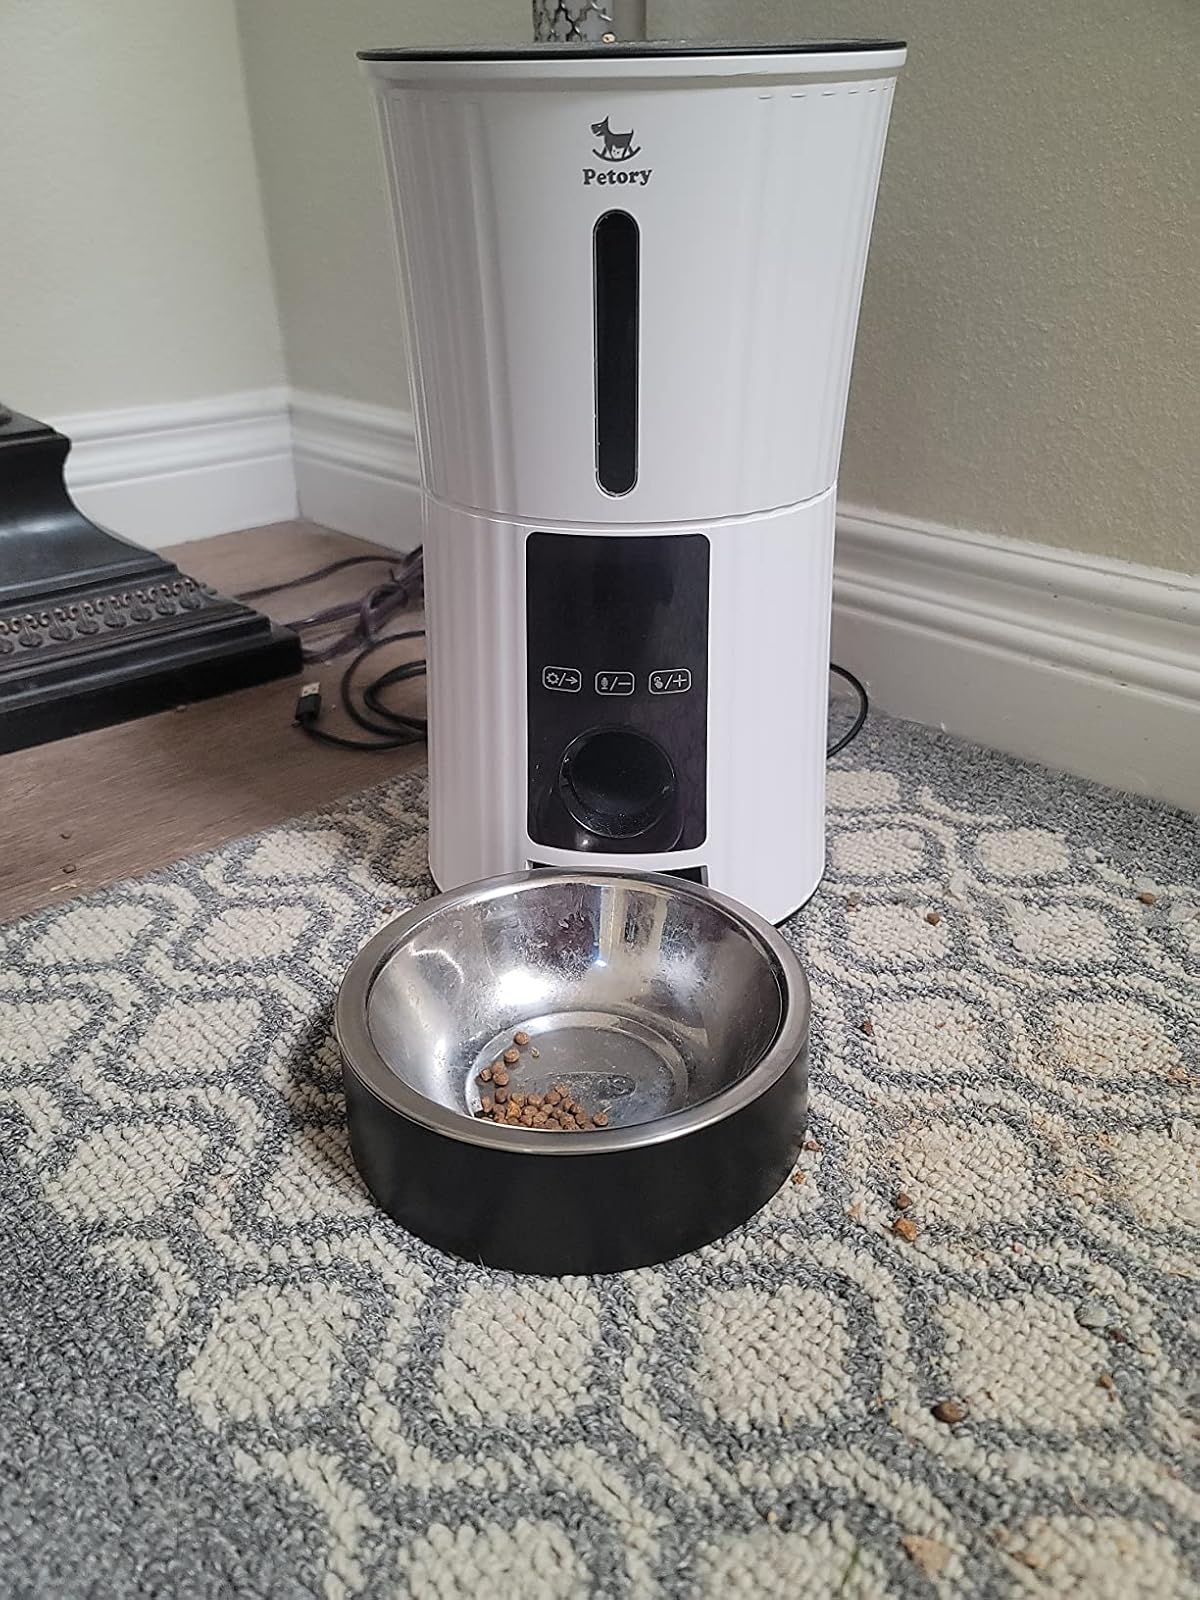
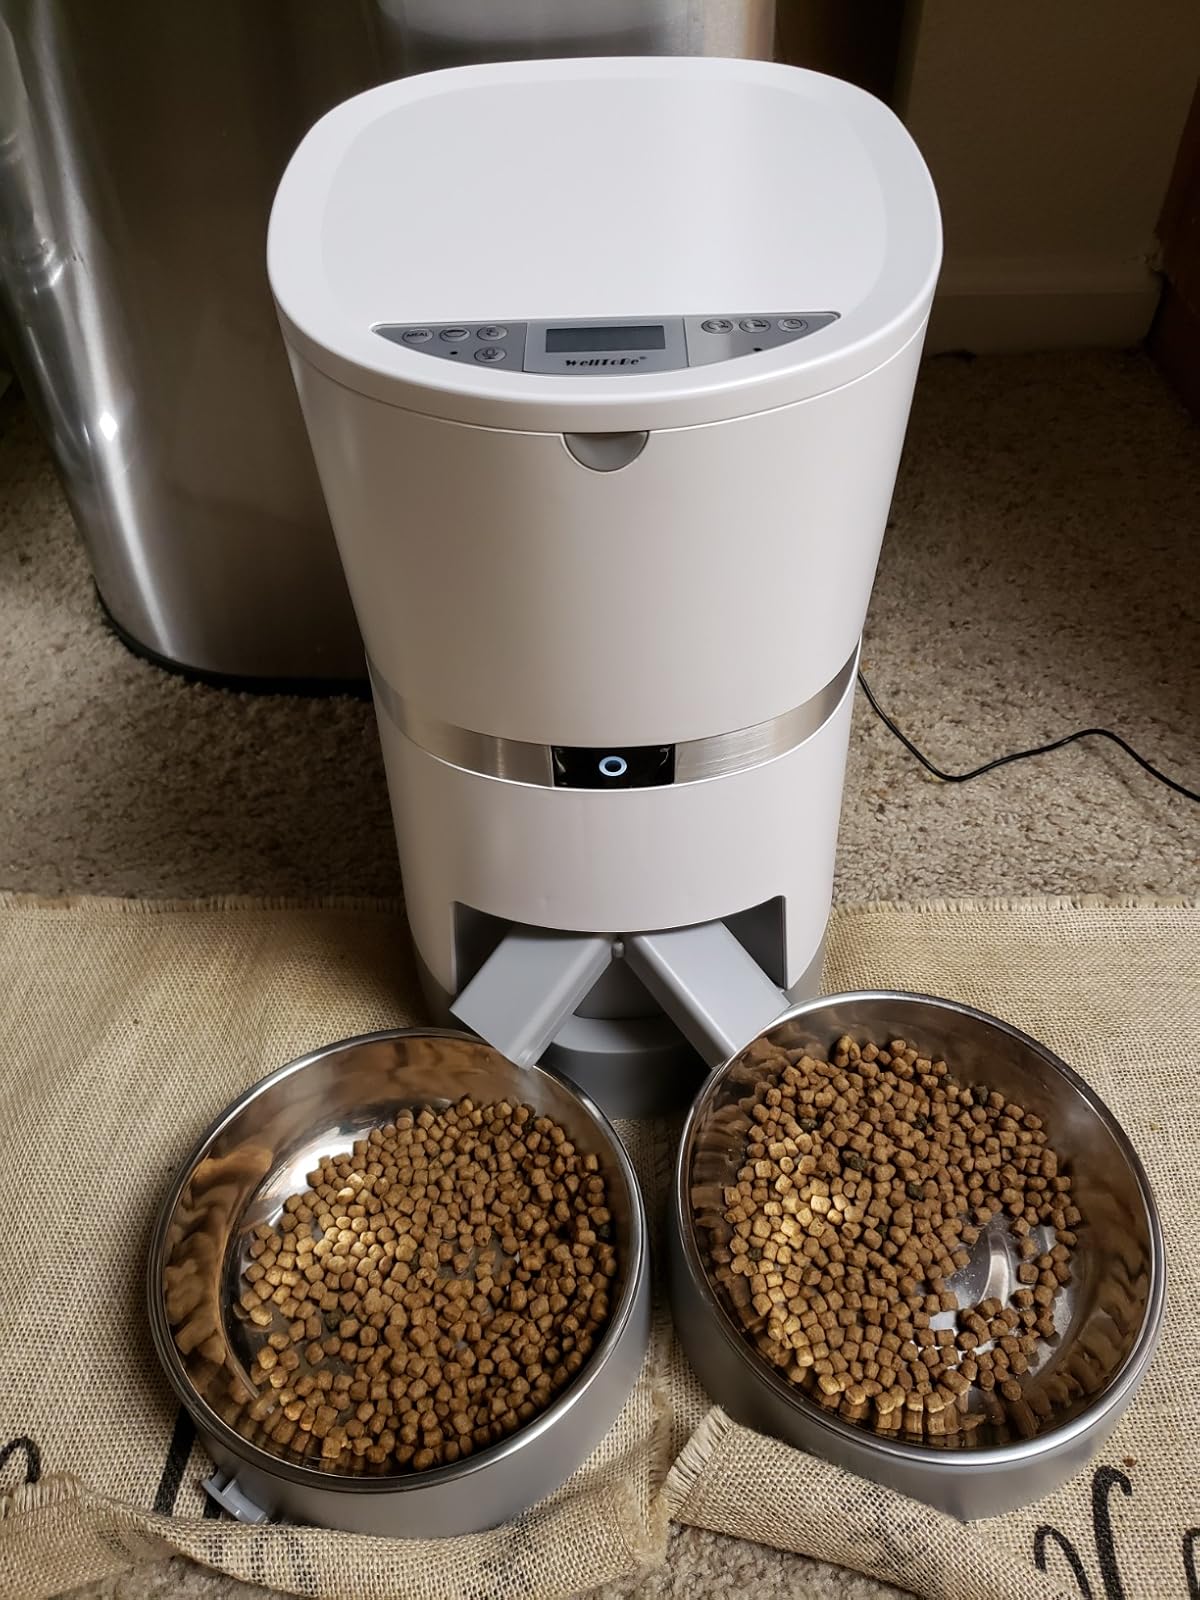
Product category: items_feeder
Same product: no